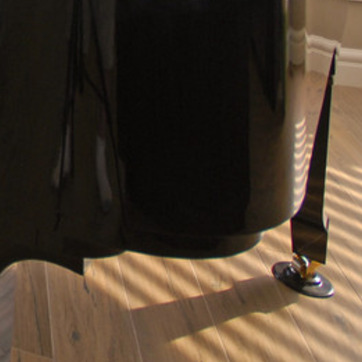
Material: wood